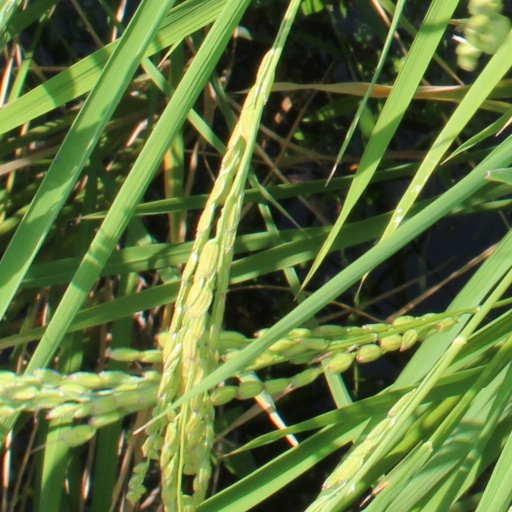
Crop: rice